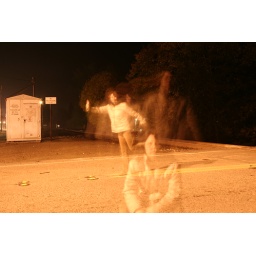
playing in the street near the railroad tracks